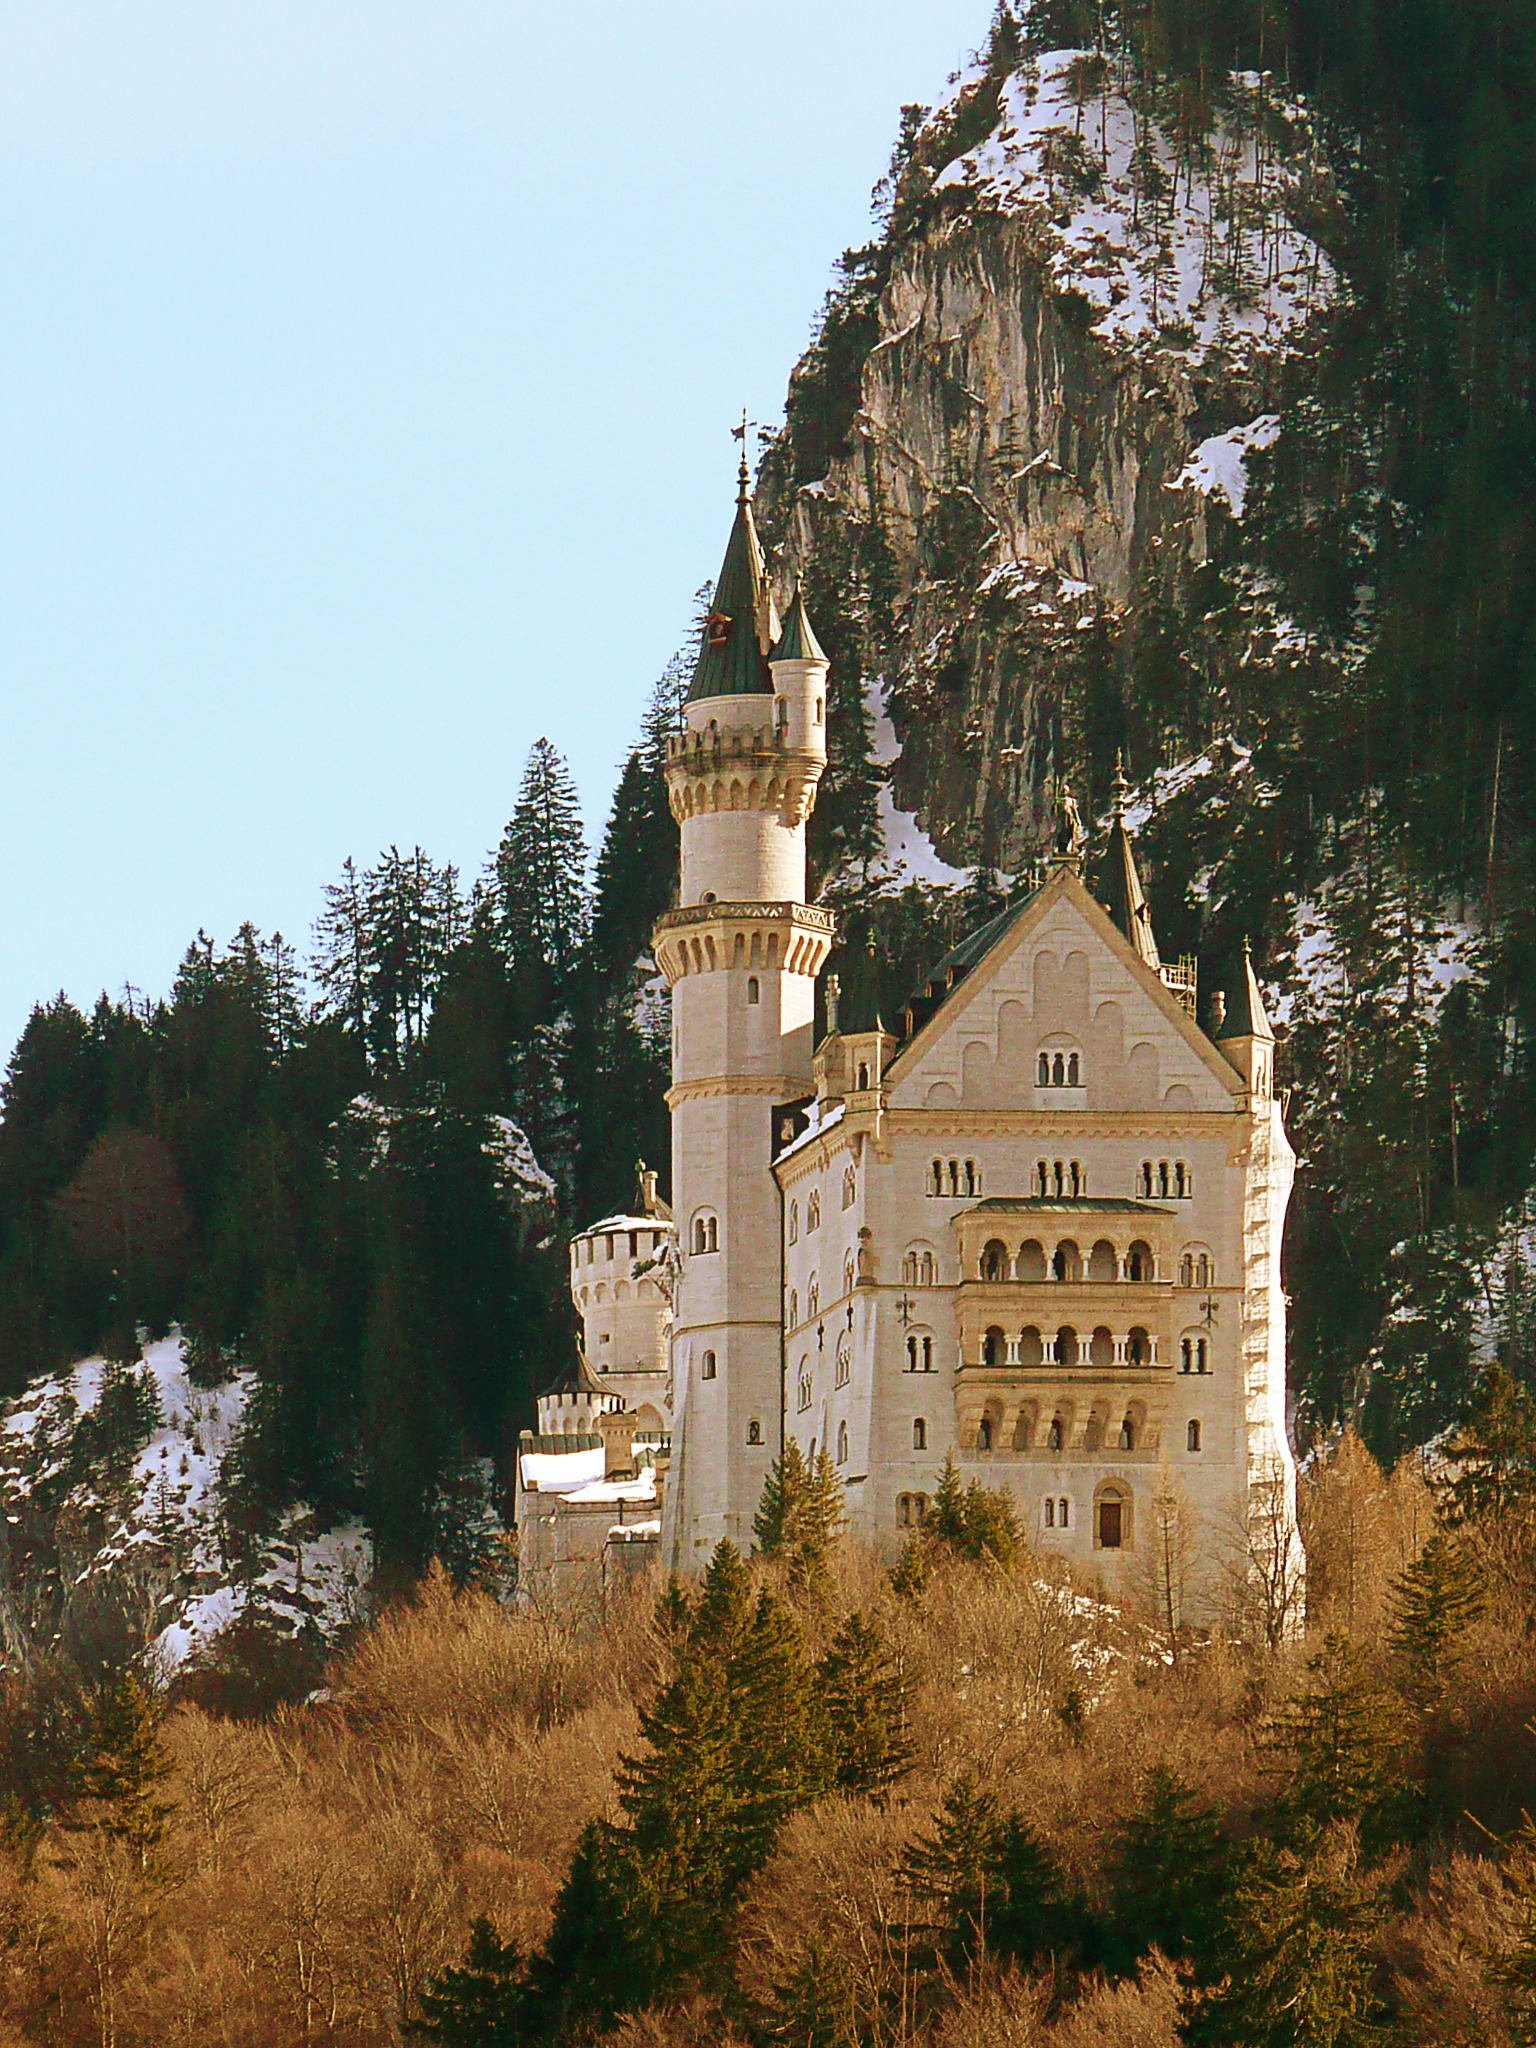
architecture, house, building, chateau, tower, scenery, castle, landmark, church, chapel, place of worship, monastery, germany, history, bavaria, estate, rural area, king ludwig the second, king of bavaria, alps mountains, ancient history, castle neuschwanstein, allgau